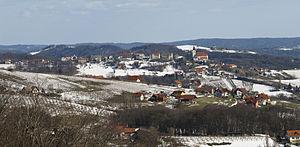
Sankt Anna am Aigen est une commune autrichienne du district de Südoststeiermark en Styrie.